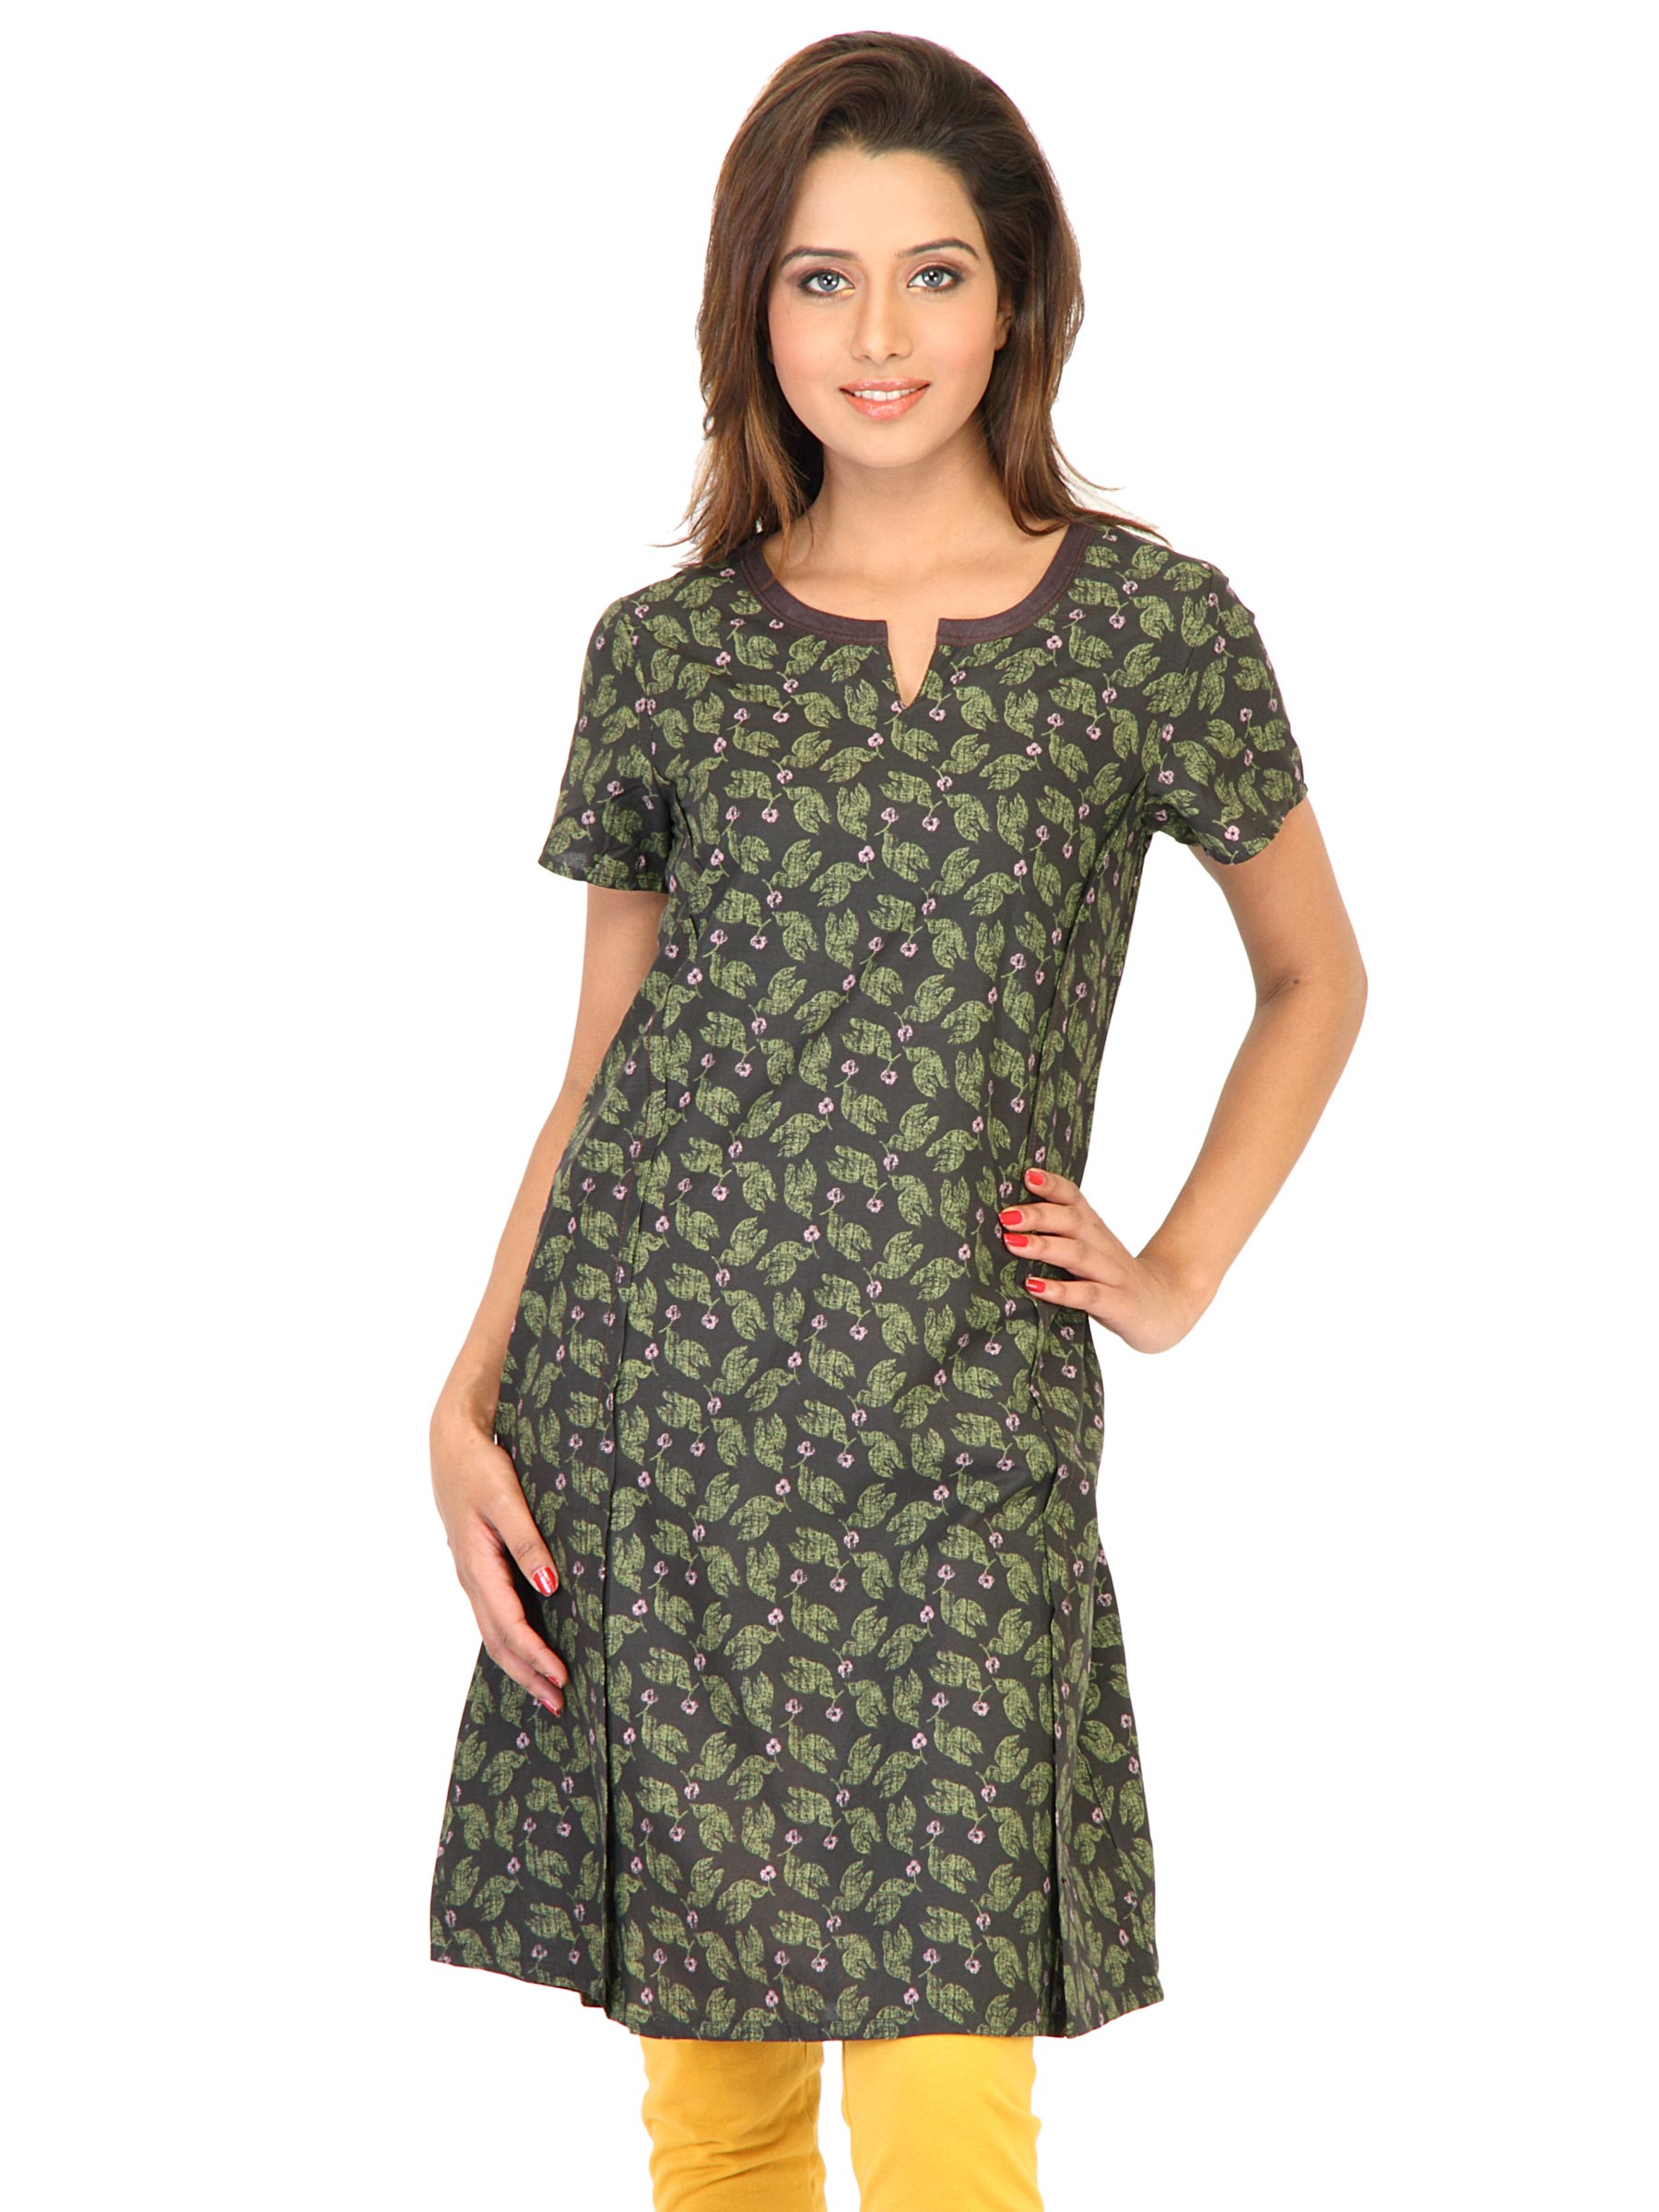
W Women Printed Brown Kurtas
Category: Apparel / Topwear / Kurtas
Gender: Women
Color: Brown
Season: Fall 2011
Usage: Ethnic